Kaminaljuyu

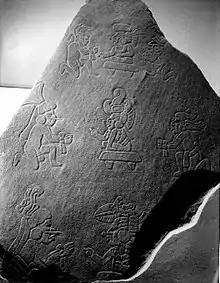
Kaminaljuyu Monument 65, 290 by 200 by 33 cm

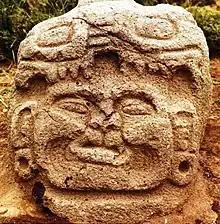
Late Preclassic sculpted head, found in Kaminaljuyú. Currently on the Museo Nacional de Arqueología (National Archaeological Museum, Guatemala).

The extant remains are distinctly unimpressive and are in a state of destruction with almost daily erasure of material. This is due to their location beneath urbanization and because they were constructed of hardened adobe, weaker than the limestone used to build in the Maya Lowlands.